Tanner Tully

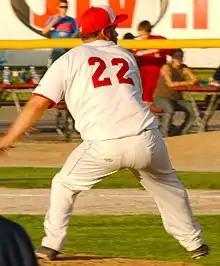
Tully with the Battle Creek Bombers in 2014

Tanner Paul Tully (born November 30, 1994) is an American professional baseball pitcher for the Caliente de Durango of the Mexican League. He has previously played in Major League Baseball (MLB) for the Cleveland Guardians and in the KBO League for the NC Dinos.